Say You'll Stay Until Tomorrow

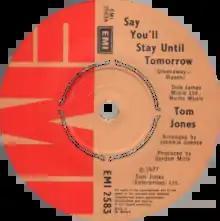
One of side-A labels of the UK single

"Say You'll Stay Until Tomorrow" is a 1977 single written by Roger Greenaway & Barry Mason and performed by Tom Jones.